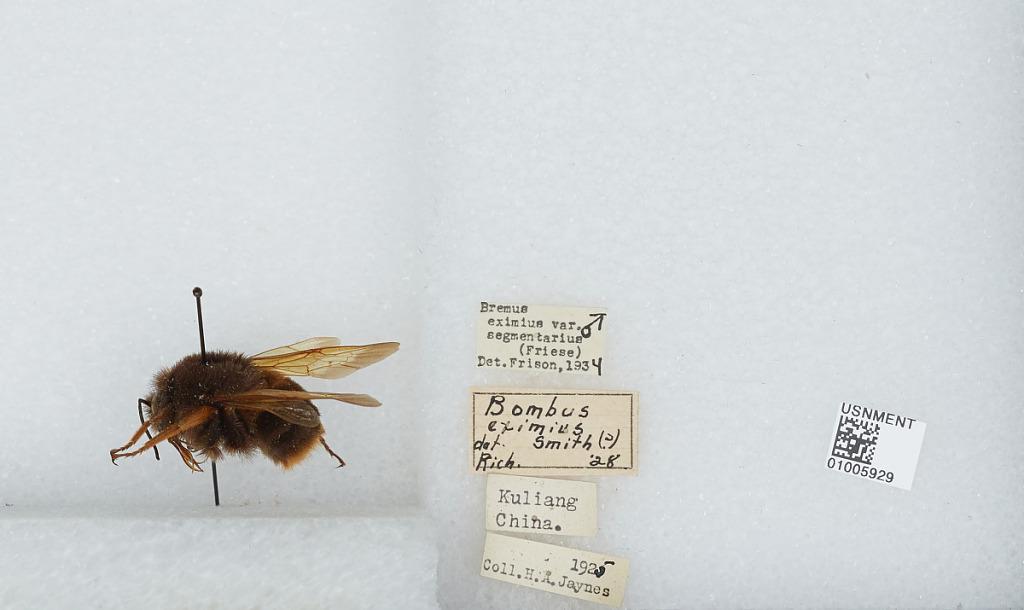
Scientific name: Bombus (Rufipedibombus) eximius Smith
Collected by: H. Jaynes
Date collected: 1925--
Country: China
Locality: Kuling
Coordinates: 29.5725, 115.973
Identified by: Frison